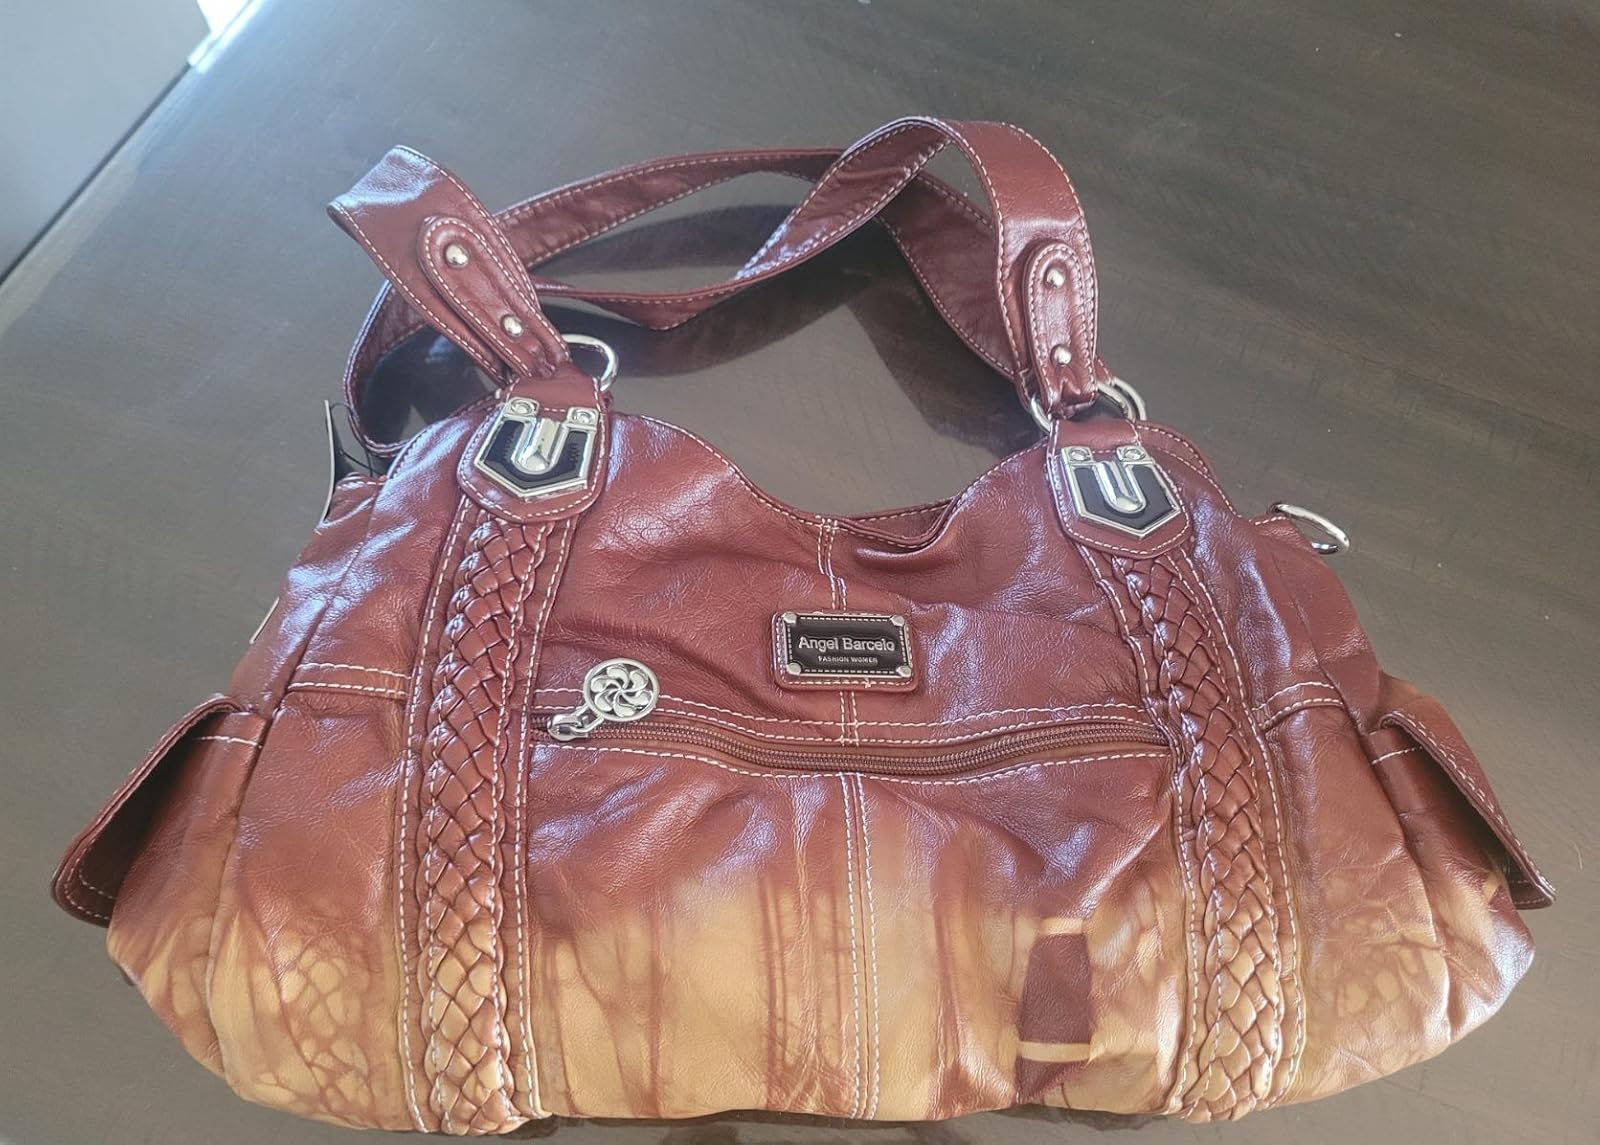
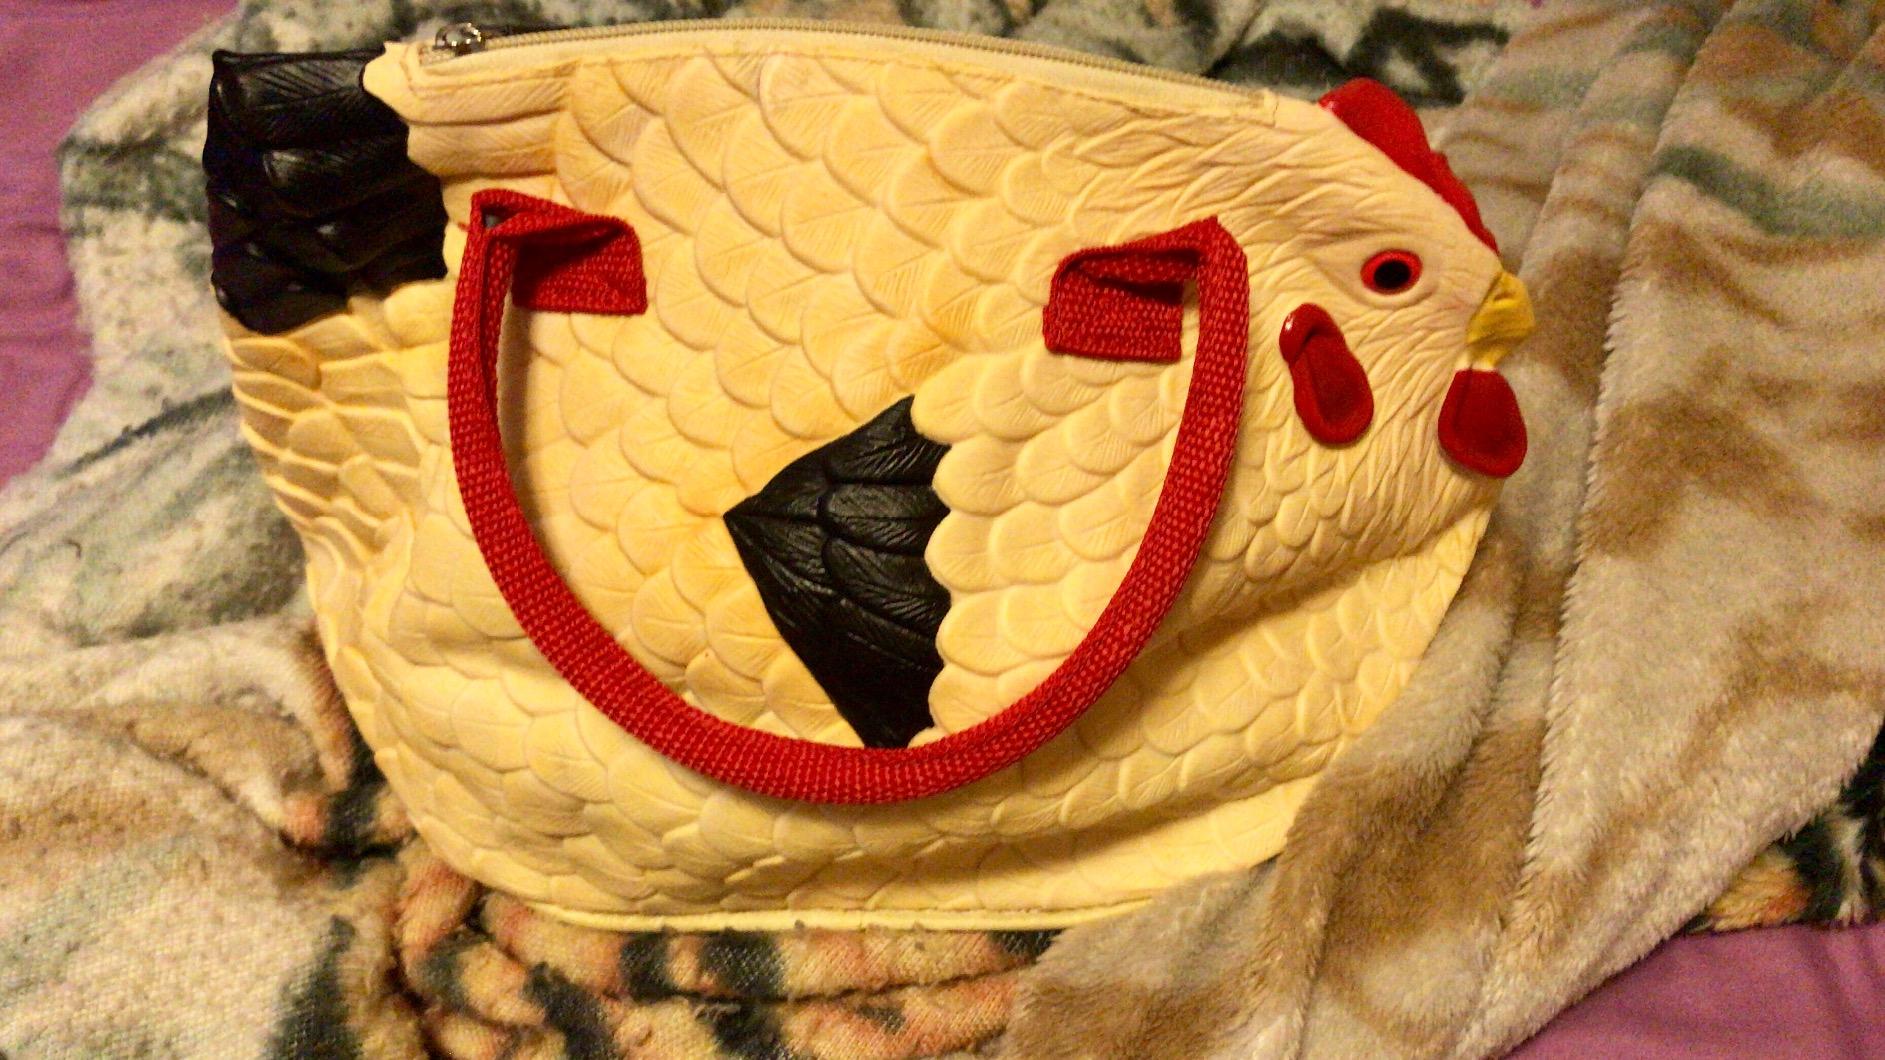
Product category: accessories_handbag
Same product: no